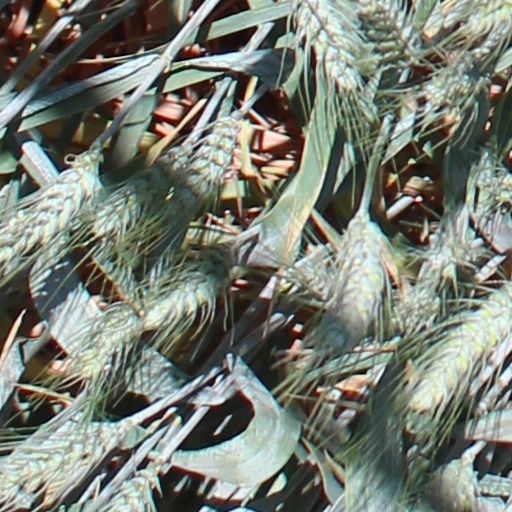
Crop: wheat